136th Heavy Anti-Aircraft Regiment, Royal Artillery

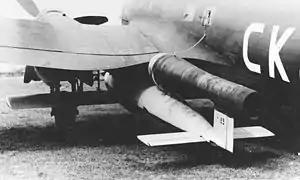
A Heinkel He 111 bomber carrying a V-1 for air-launching.

A new phase of the V-1 offensive began in the second half of September 1944 when the "Luftwaffe" began launching V-1s from aircraft flying over the North Sea. Once again, AA Command had to redeploy its guns. In October, 136th HAA Rgt rejoined 40 AA Bde, which had been transferred to the 'Diver Box' defences over the outer Thames Estuary. This time the wholesale movement of guns, platforms, personnel and huts fell into chaos as the staff work of the AA groups and brigades fell apart, earning a stinging rebuke from Gen Pile. The responsibilities proved too large for one group HQ, and a new 9 AA Group was formed to take command of the Diver defences on the coast of East Anglia, including 40 AA Bde.